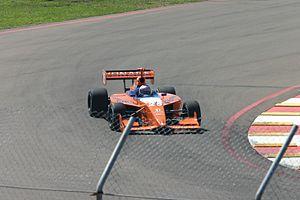
Le championnat d'Infiniti Pro Series 2005 a été remporté par le pilote néo-zélandais Wade Cunningham sur une monoplace de l'écurie Brian Stewart Racing.